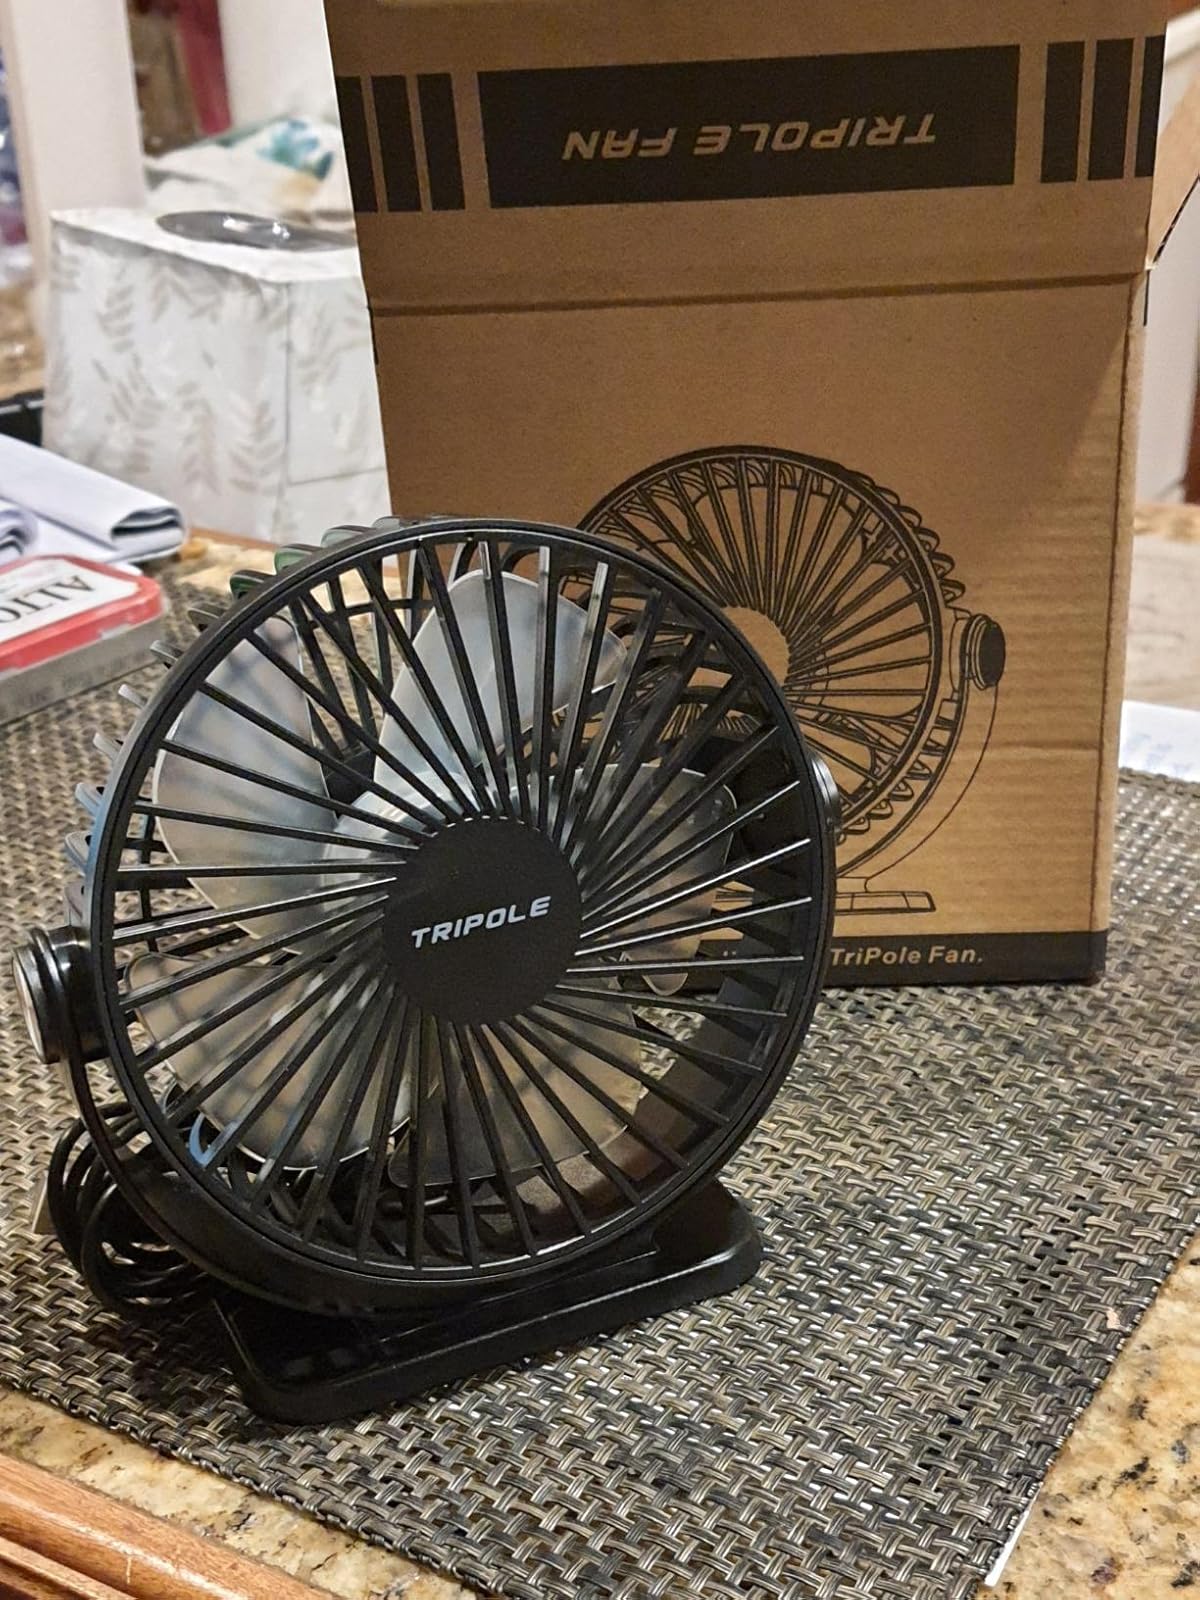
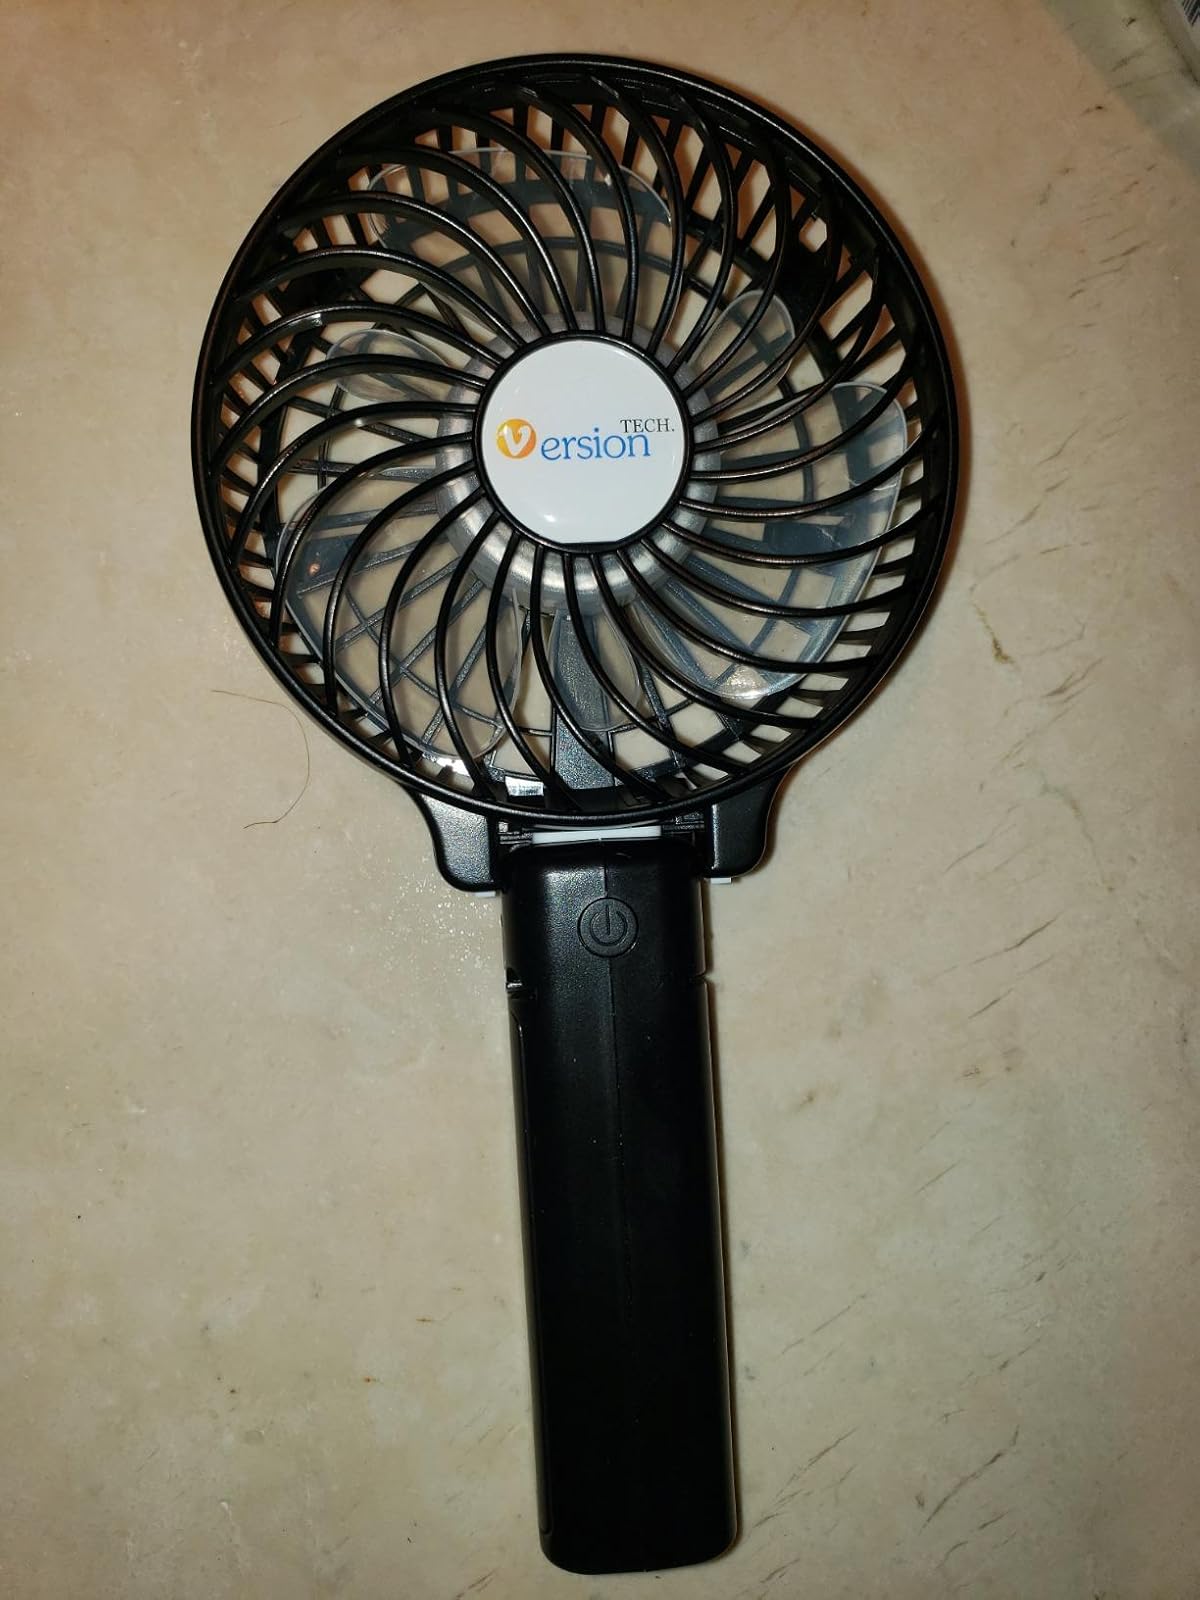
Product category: fan
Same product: no